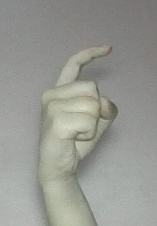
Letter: ra